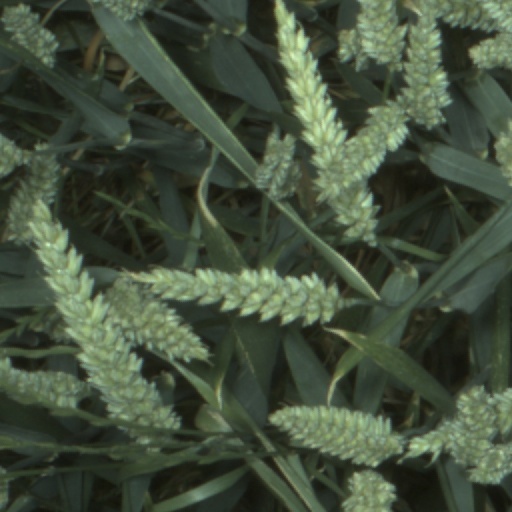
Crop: wheat